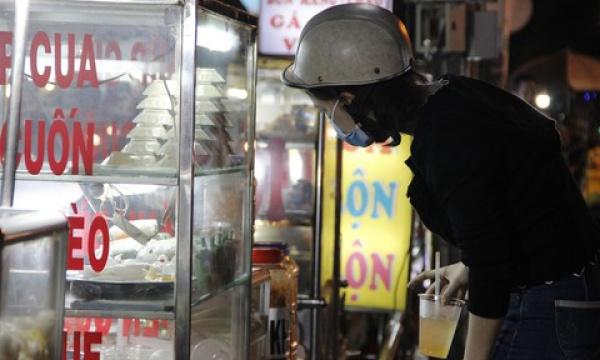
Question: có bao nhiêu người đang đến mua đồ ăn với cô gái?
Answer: không có ai